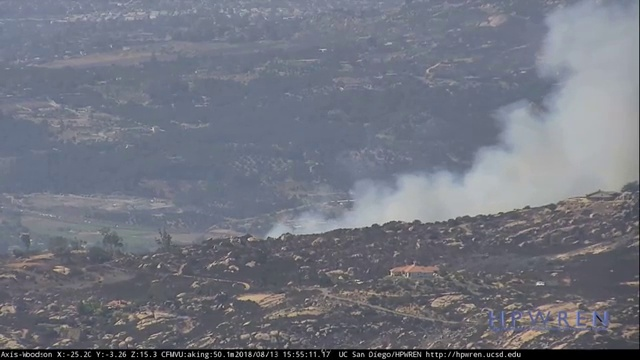
Fire: no
Smoke: yes